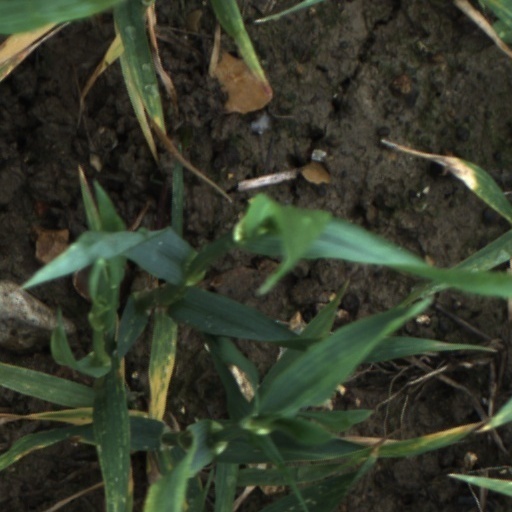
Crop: wheat